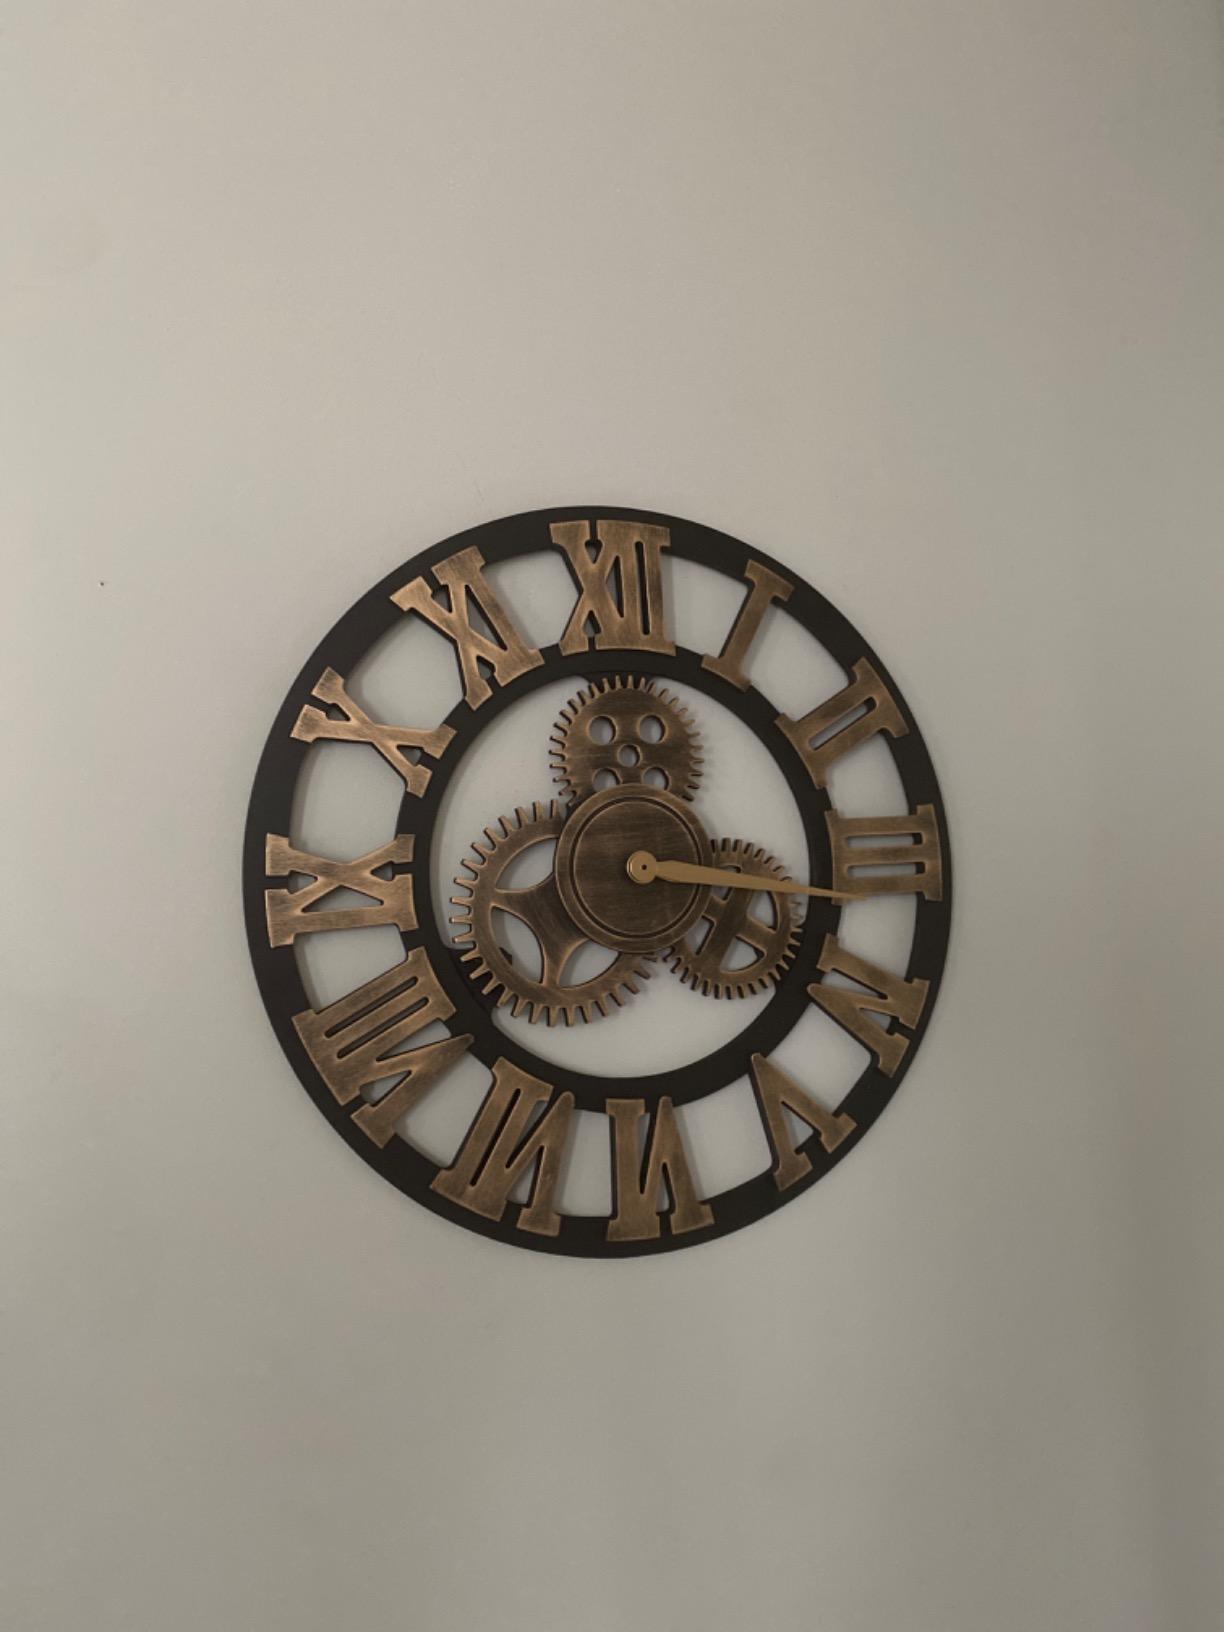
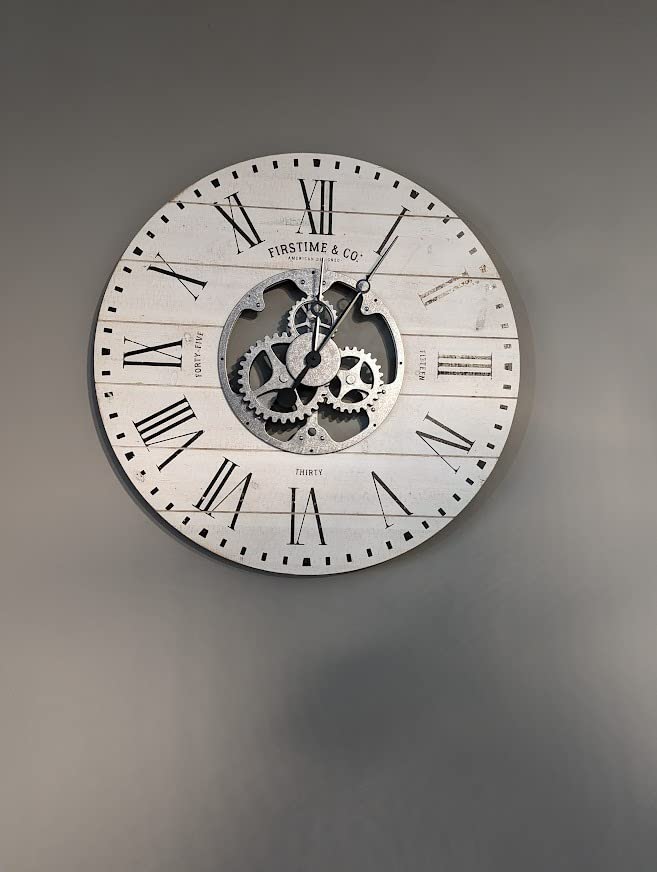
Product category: clock
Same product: no